Utility player (baseball)

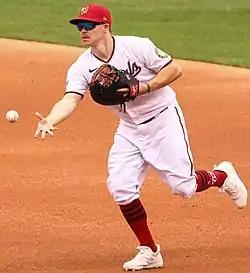
Brock Holt has played for several teams in Major League Baseball (MLB) as a utility player.

In baseball, a utility player or utility man is a player who has the ability to play more than one position in the field and is primarily used as a substitute. The term super utility player may be used to refer to a player who can play all or most positions, or a player who regularly appears in the starting lineup at different positions.